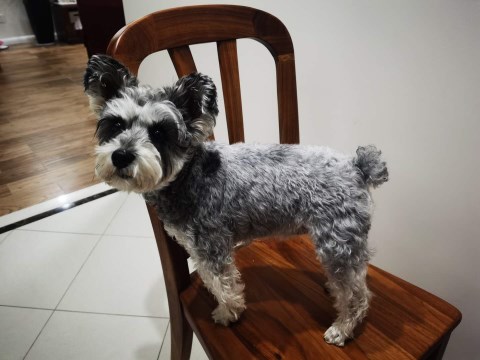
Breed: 2342-n000102-miniature_schnauzer